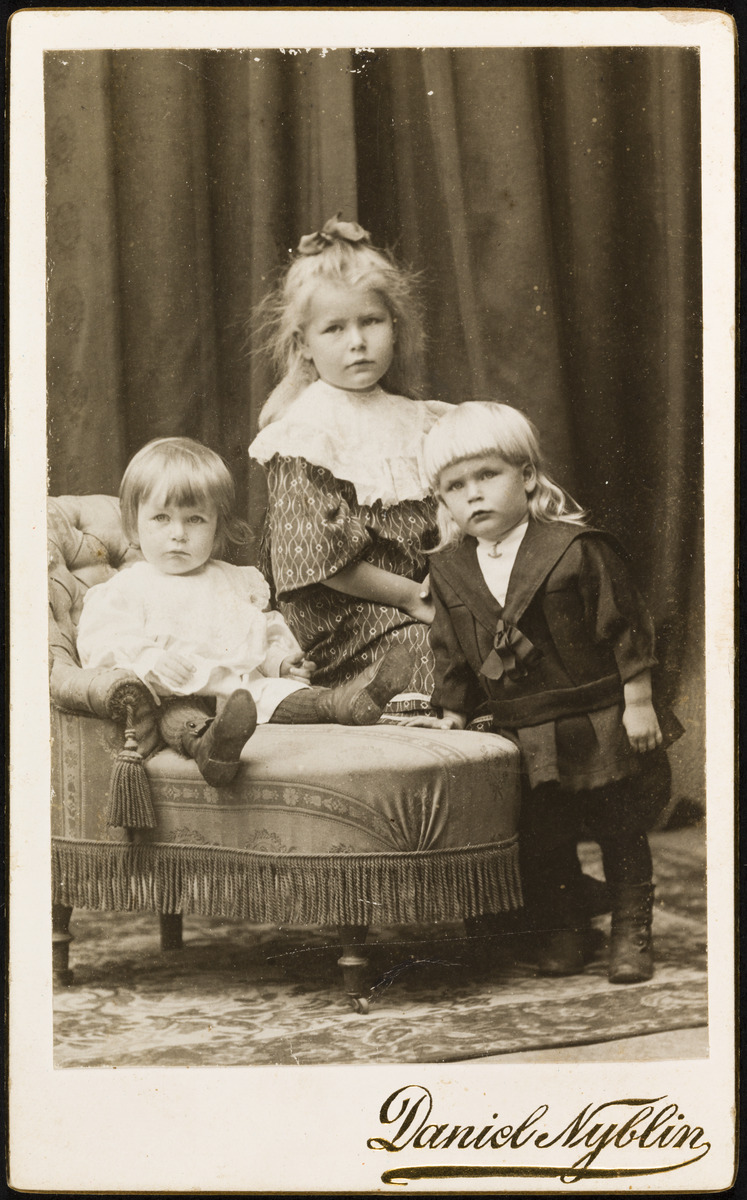
Sisarukset Karl Gustaf, Ingrid ja Bruno Fallström
sisällön kuvaus: Sisarukset Karl Gustaf, Ingrid ja Bruno Fallström. mustavalkoinen
Kuvaaja: Nyblin, Daniel, valokuvaaja
Ajankohta: kuvausaika 1907
Aiheet: Fallström, Bruno, Fallström, Ingrid, Fallström, Karl, lapset, lasten vaatteet, tytöt, pojat, rusetit, merimiespuvut